Brisbane Heights

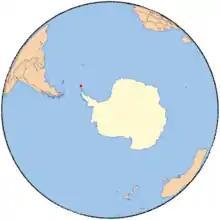
South Orkney Islands.

Brisbane Heights are a series of heights rising to and extending in an arc from Worswick Hill to High Stile in the central part of Coronation Island, South Orkney Islands. The feature was named Brisbane Plateau following the Falkland Islands Dependencies Survey survey of 1948–49, but resurvey in 1956 determined heights to be a more suitable descriptive term. Matthew Brisbane, master of the cutter "Beaufoy", accompanied James Weddell, master of the brig "Jane", to the South Orkney Islands in January 1823, and roughly charted the south coast of the group.